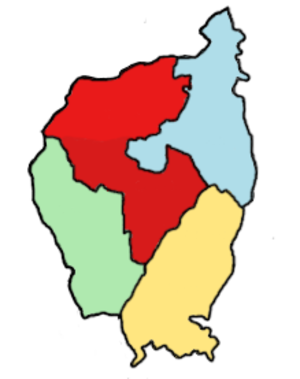
L'Archidiocèse de Dublin est l'un des quatre archidiocèses métropolitains de rite romain que compte l'île d'Irlande. Son titulaire siège à la Pro-cathédrale Sainte-Marie de Dublin et est reconnu comme étant « Primat d'Irlande ».
Le diocèse de Kildare et Leighlin est un diocèse suffragant de l'Archidiocèse de Dublin en Irlande, constitué en 1678.
Le diocèse de Ferns est un diocèse suffragant de l'Archidiocèse de Dublin en Irlande, constitué au VIIᵉ siècle.